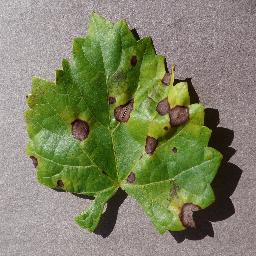
Label: Grape___Black_rot